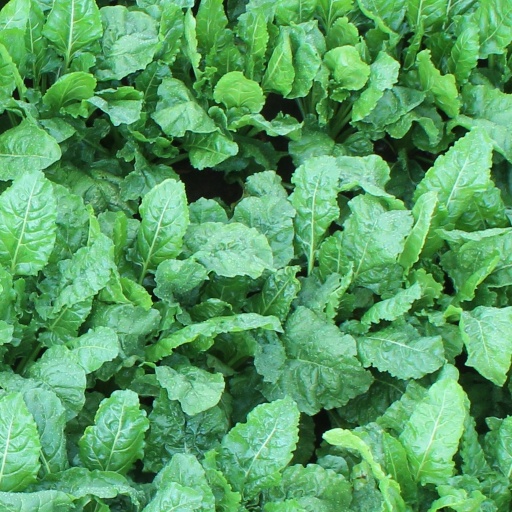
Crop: sugar beet